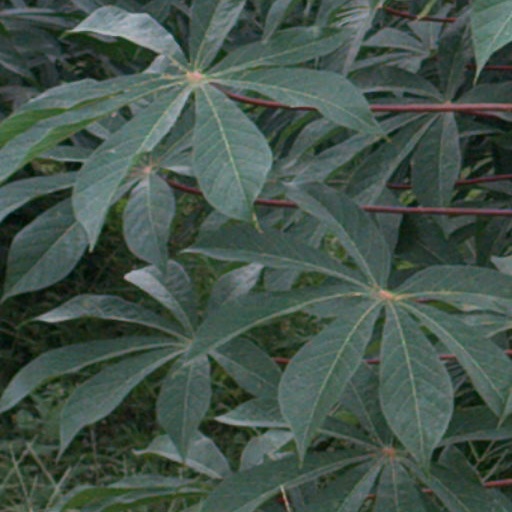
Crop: cassava